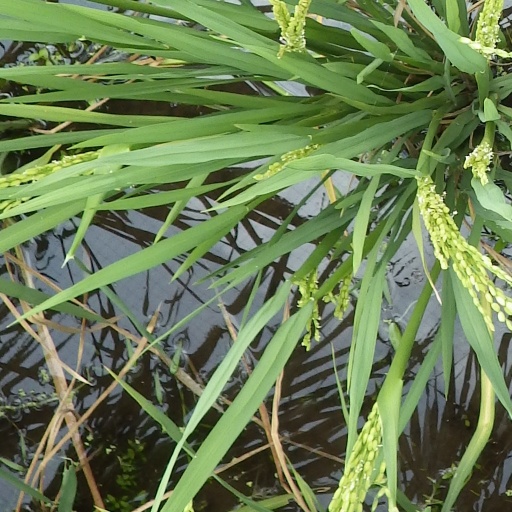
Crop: rice